Brouwerij de Prael

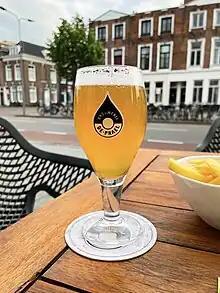
I.P.A. by Brouwerij de Prael

The relatively large range of beers varies in taste, color and alcohol percentage. The brewery not only brews Dutch and Belgian styles, but also German ones such as Kölsch. There are also seasonal beers.